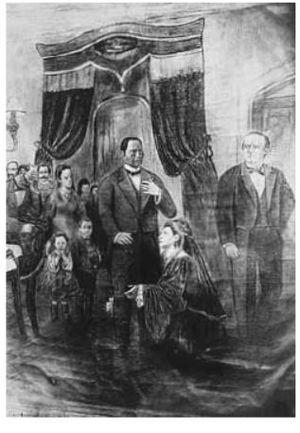
Agnes de Salm-Salm, née le 25 décembre 1844 à Franklin dans le Vermont aux États-Unis et morte le 21 décembre 1912 à Karlsruhe en Allemagne, est l'épouse américaine du prince Felix zu Salm-Salm, un mercenaire prussien aux côtés duquel elle a joué un rôle dans la Guerre de Sécession, puis lors de la guerre civile mexicaine entre le président Benito Juárez et l'empereur Maximilien Iᵉʳ du Mexique, et enfin lors de la guerre franco-prussienne.